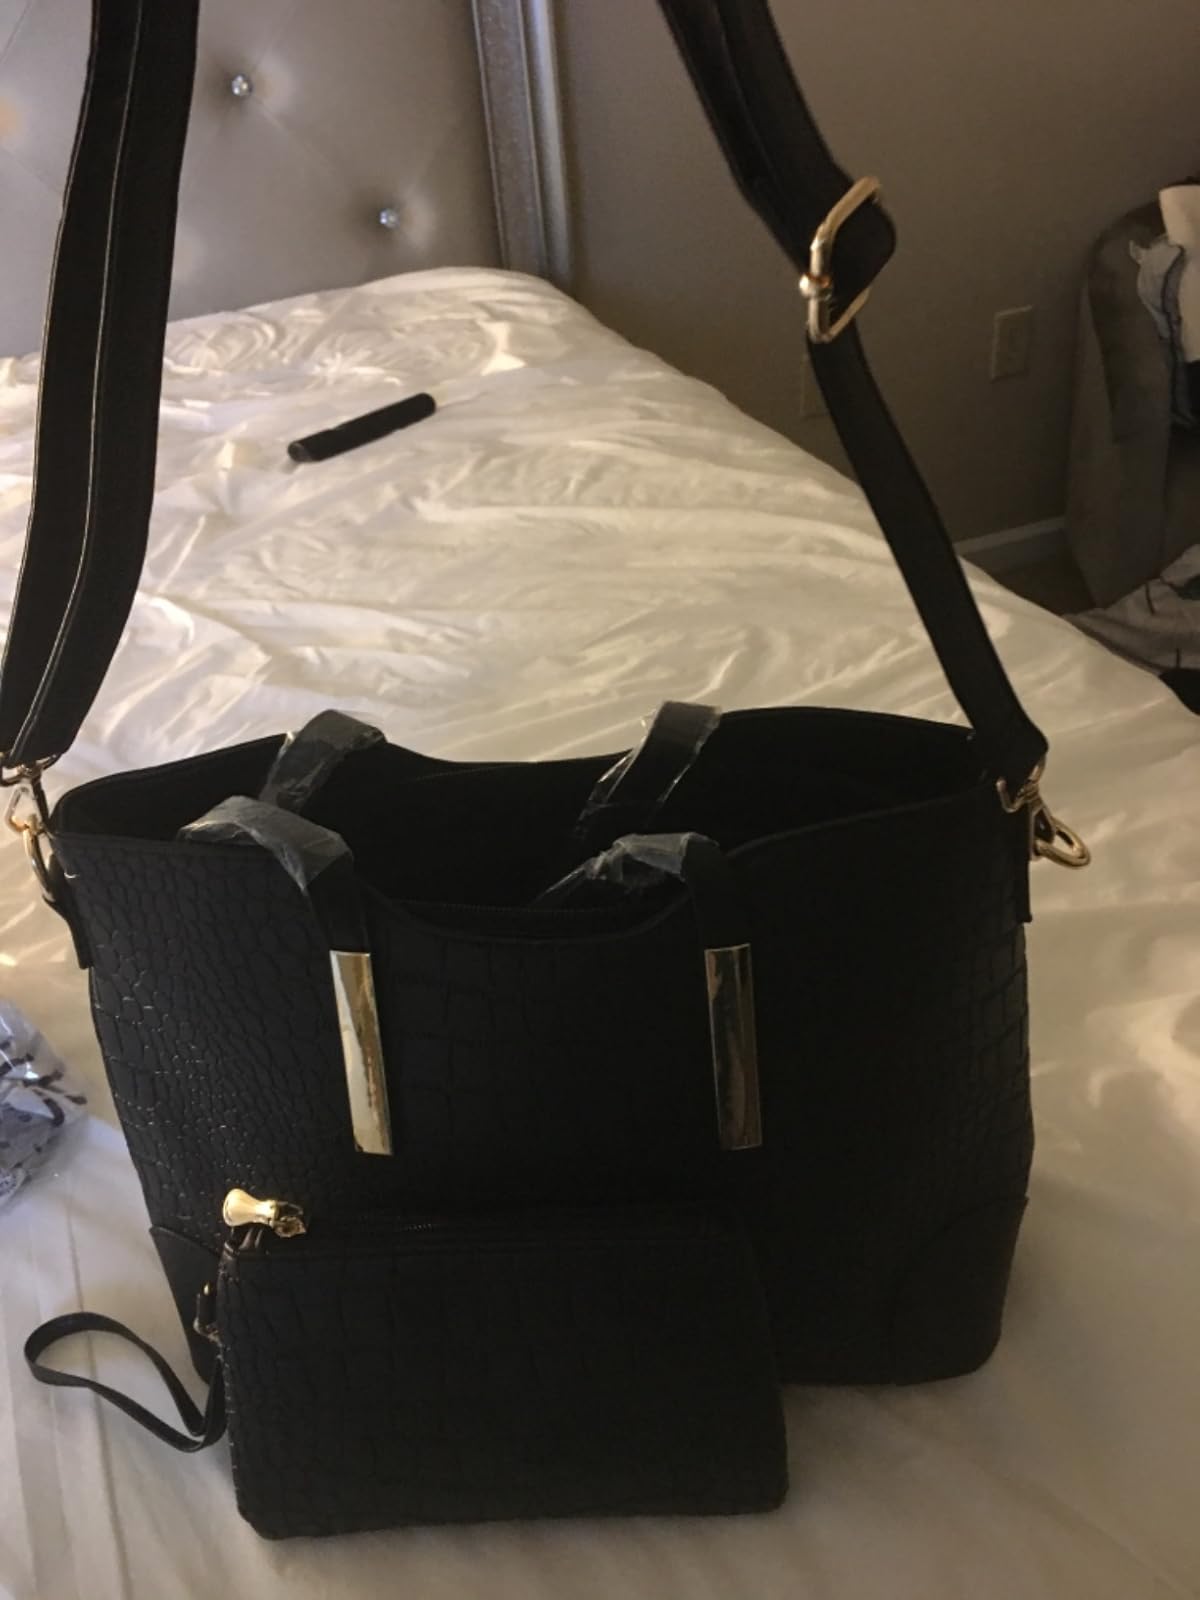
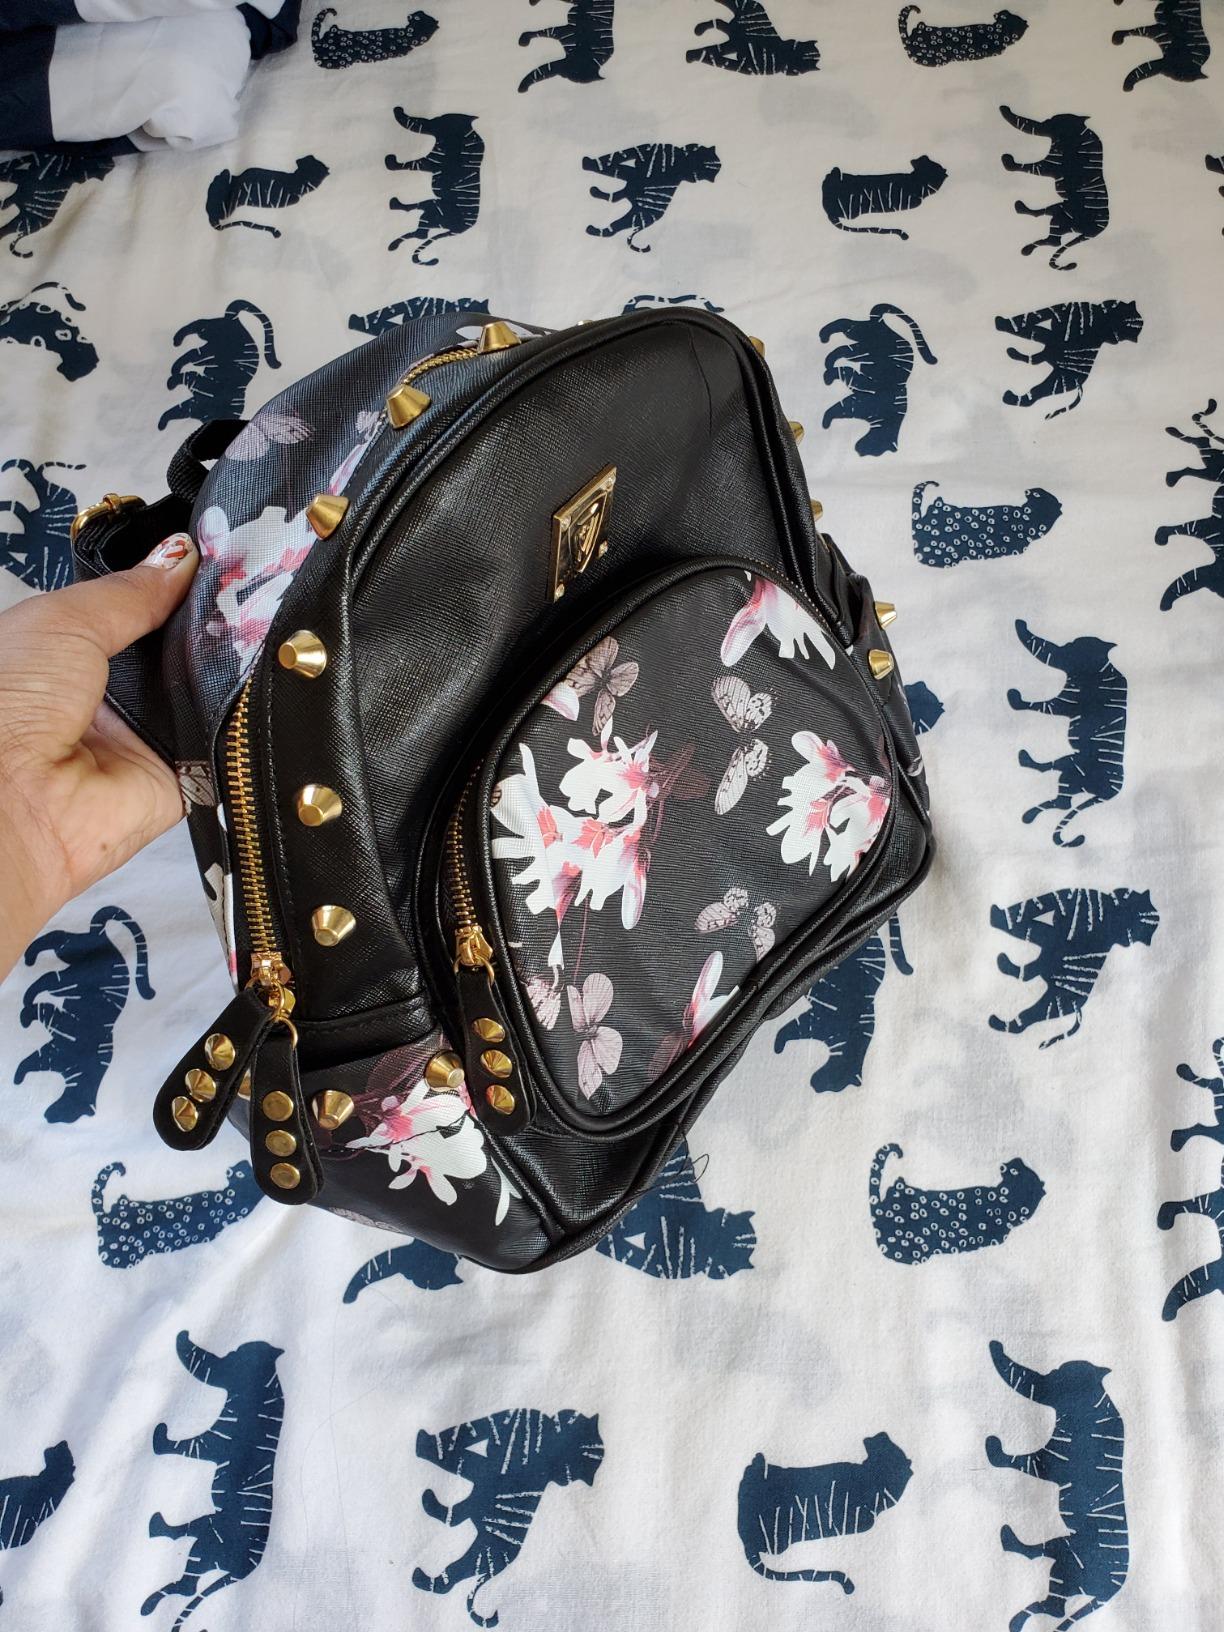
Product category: accessories_handbag
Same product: no